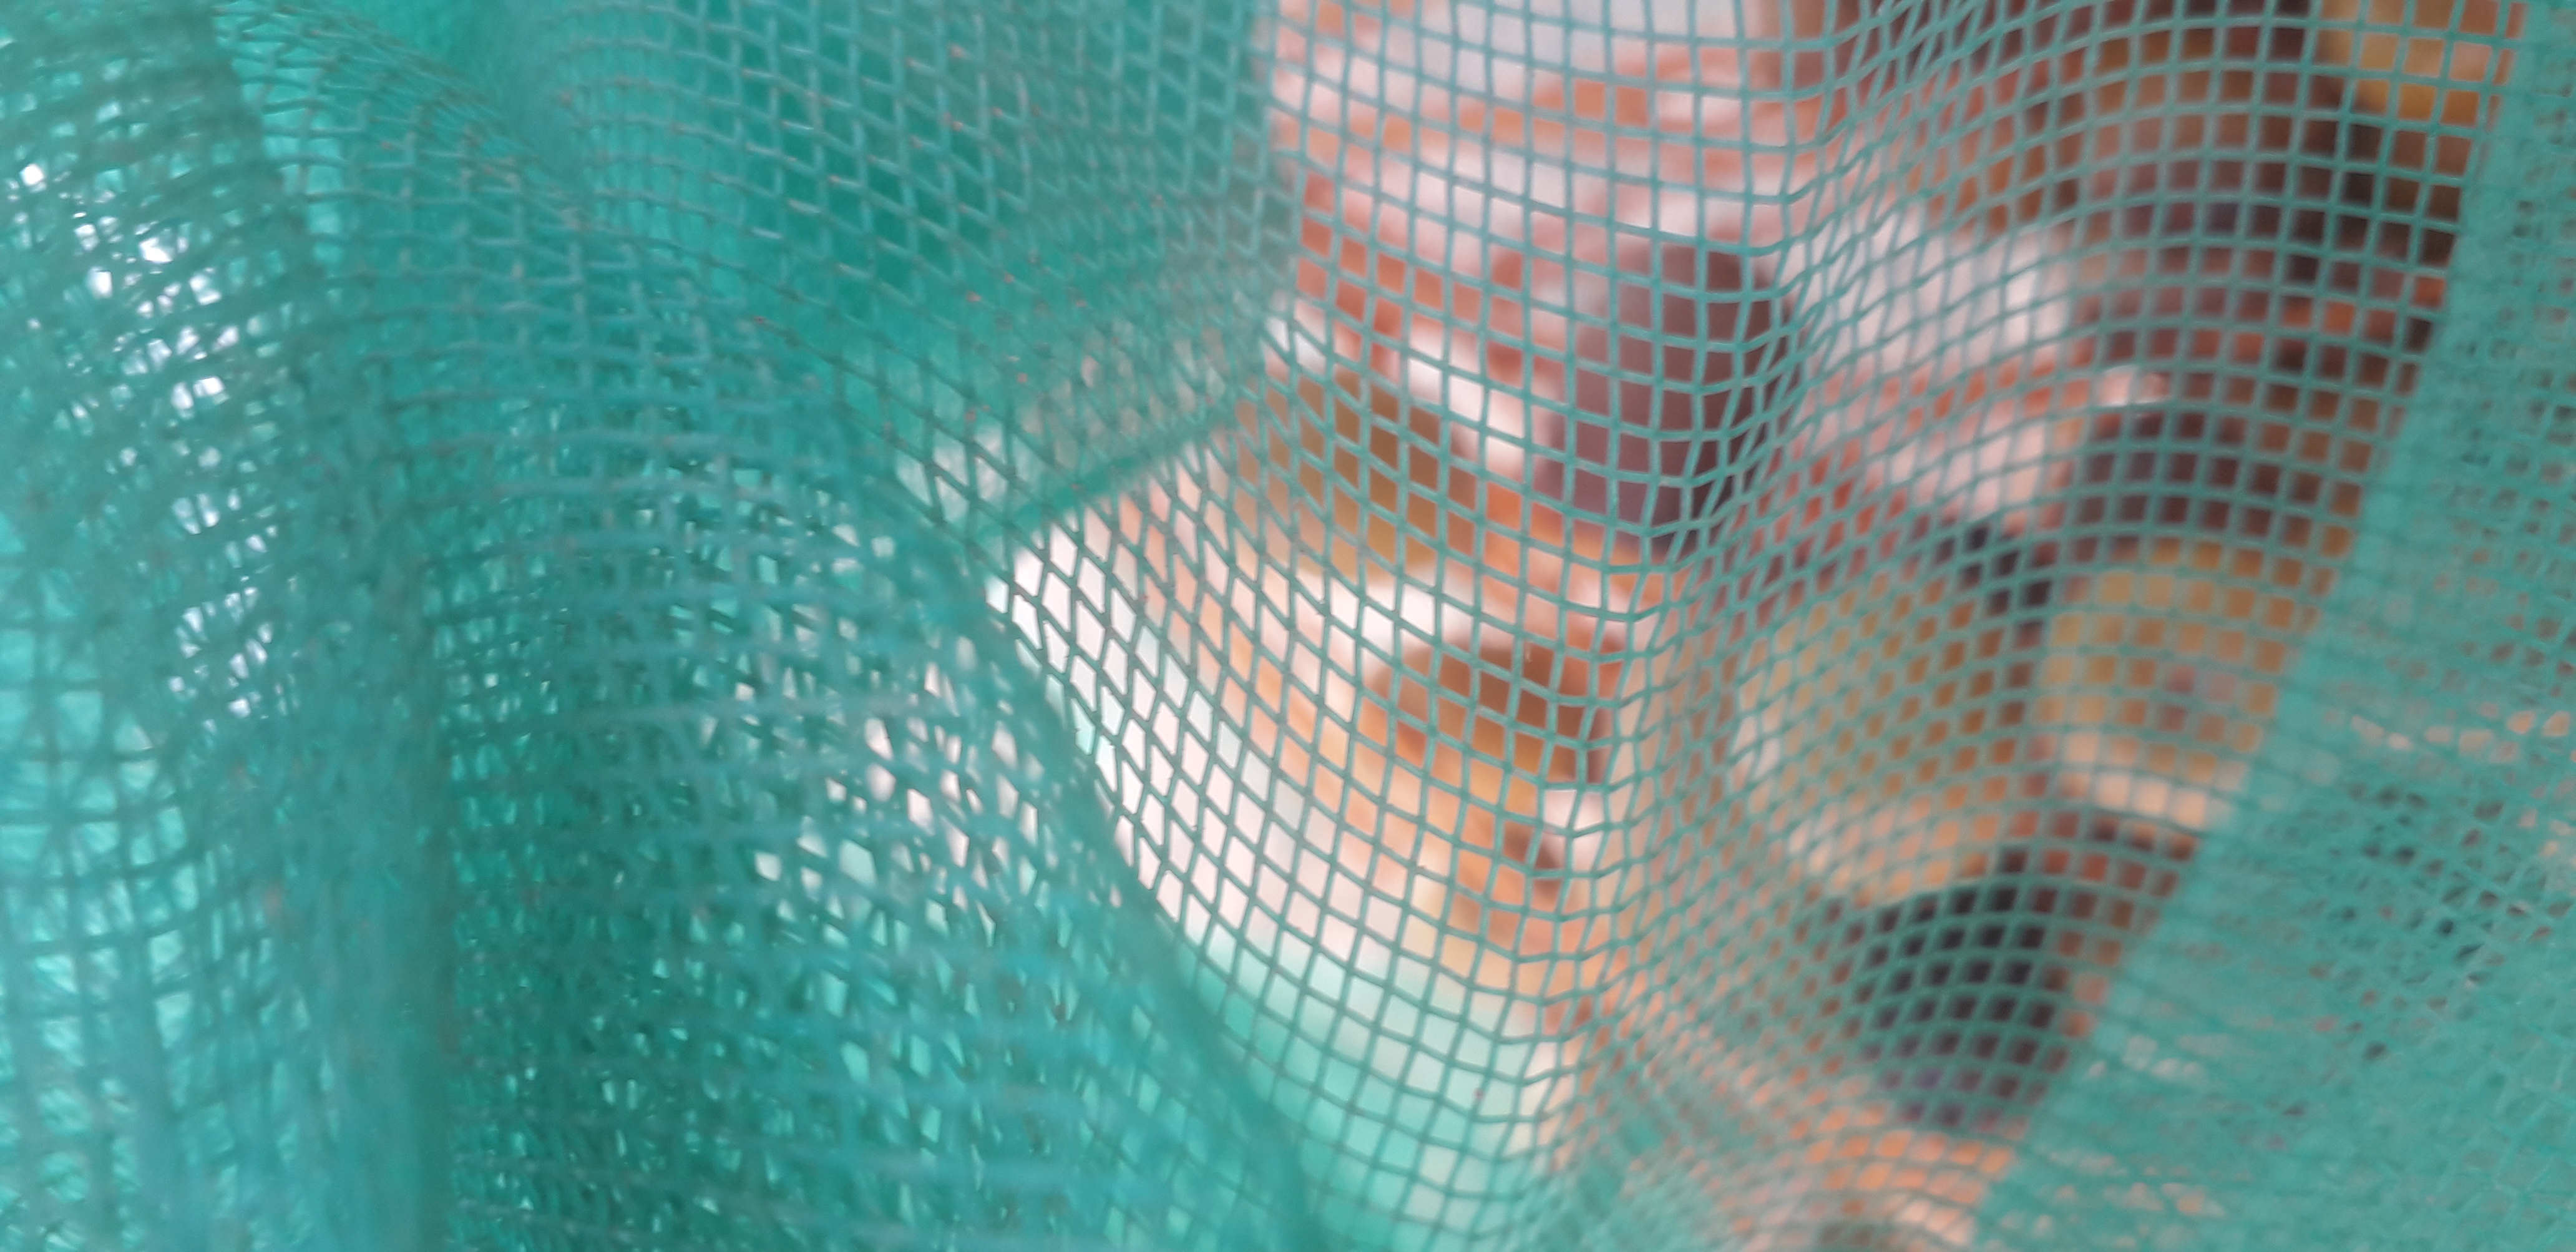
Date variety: Boufagous